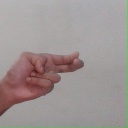
अक्षर: ह